Raia Mutomboki

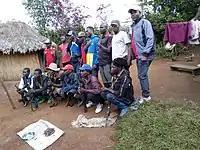
Raïa Mutomboki fighters pictured at Kalehe, South Kivu in March 2019

Raïa Mutomboki or Raiya Mutomboki (Swahili) are a Mai-Mai militia operating in the South Kivu region in the eastern Democratic Republic of the Congo. The group formed in 2005 to fight against Rwandan Hutu groups such as the Democratic Forces for the Liberation of Rwanda (FDLR) as part of the Kivu conflict.